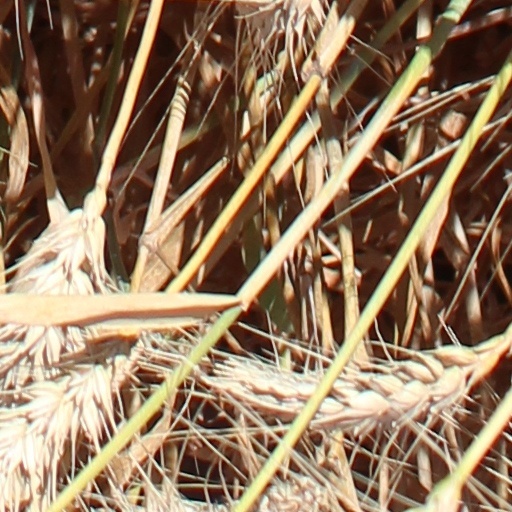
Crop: wheat